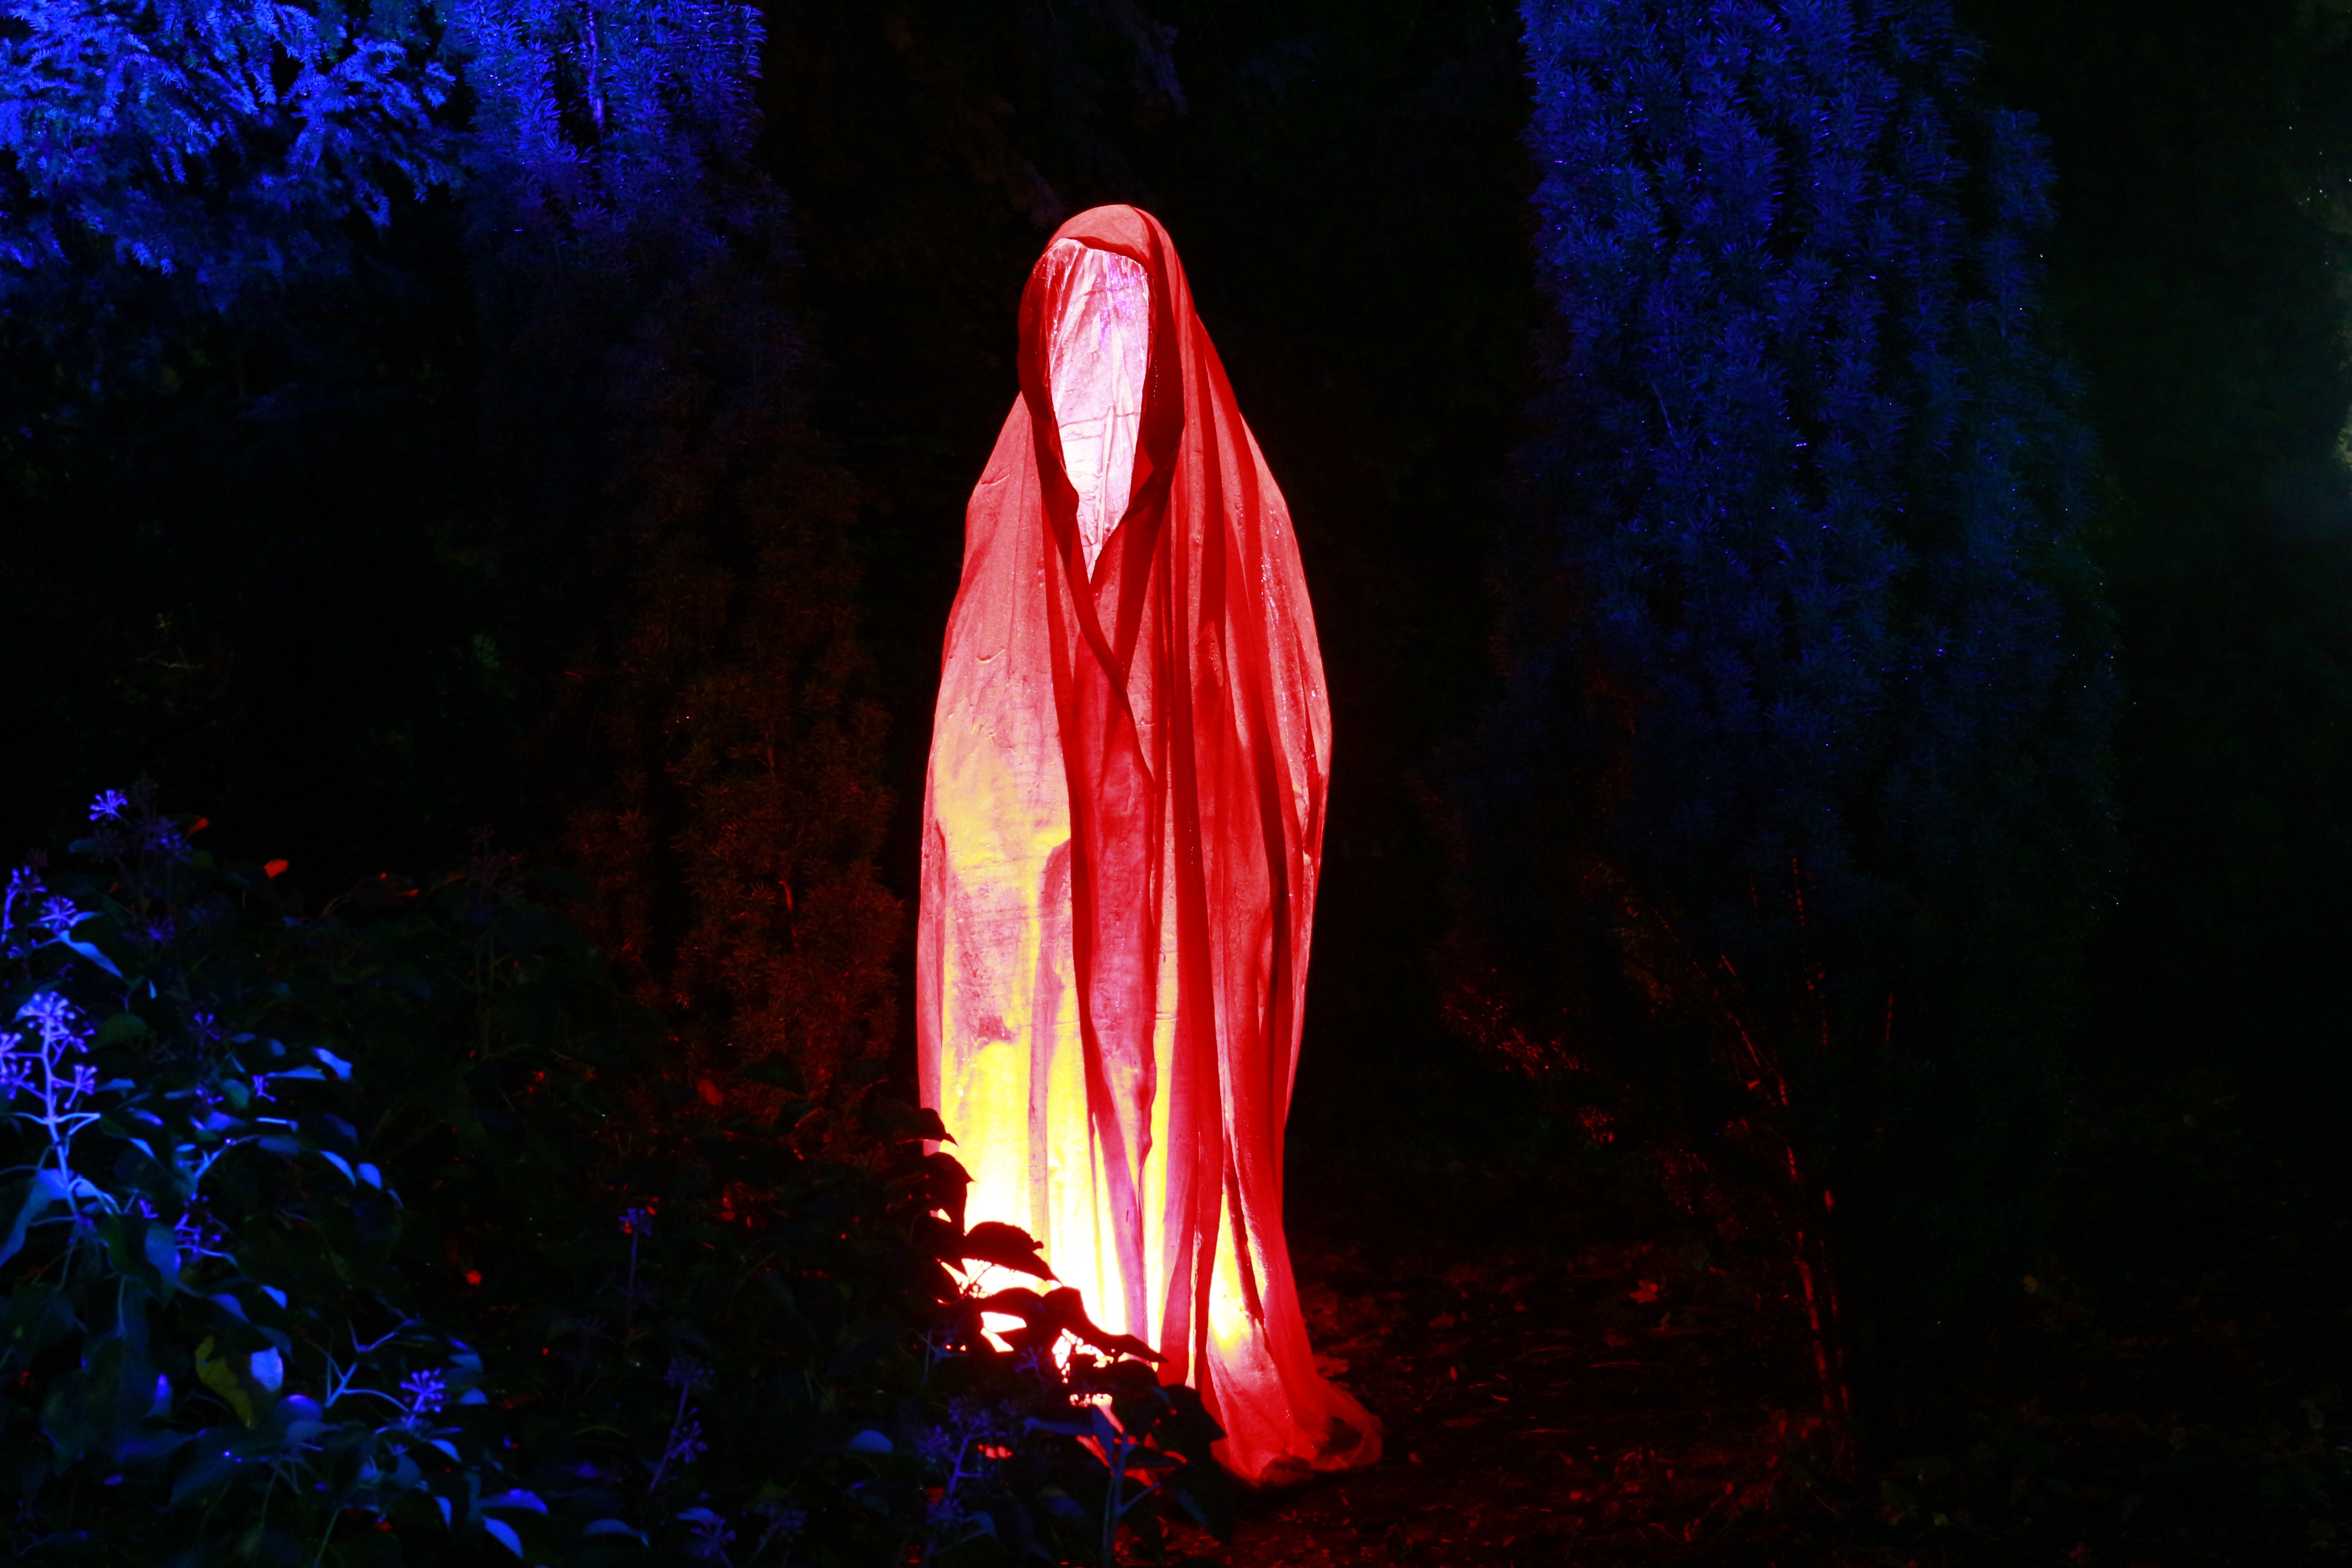
light, night, mystical, red, color, darkness, illuminated, figure, ghost, spirit, night photograph, light effect, westphalia park, winter lights 2013